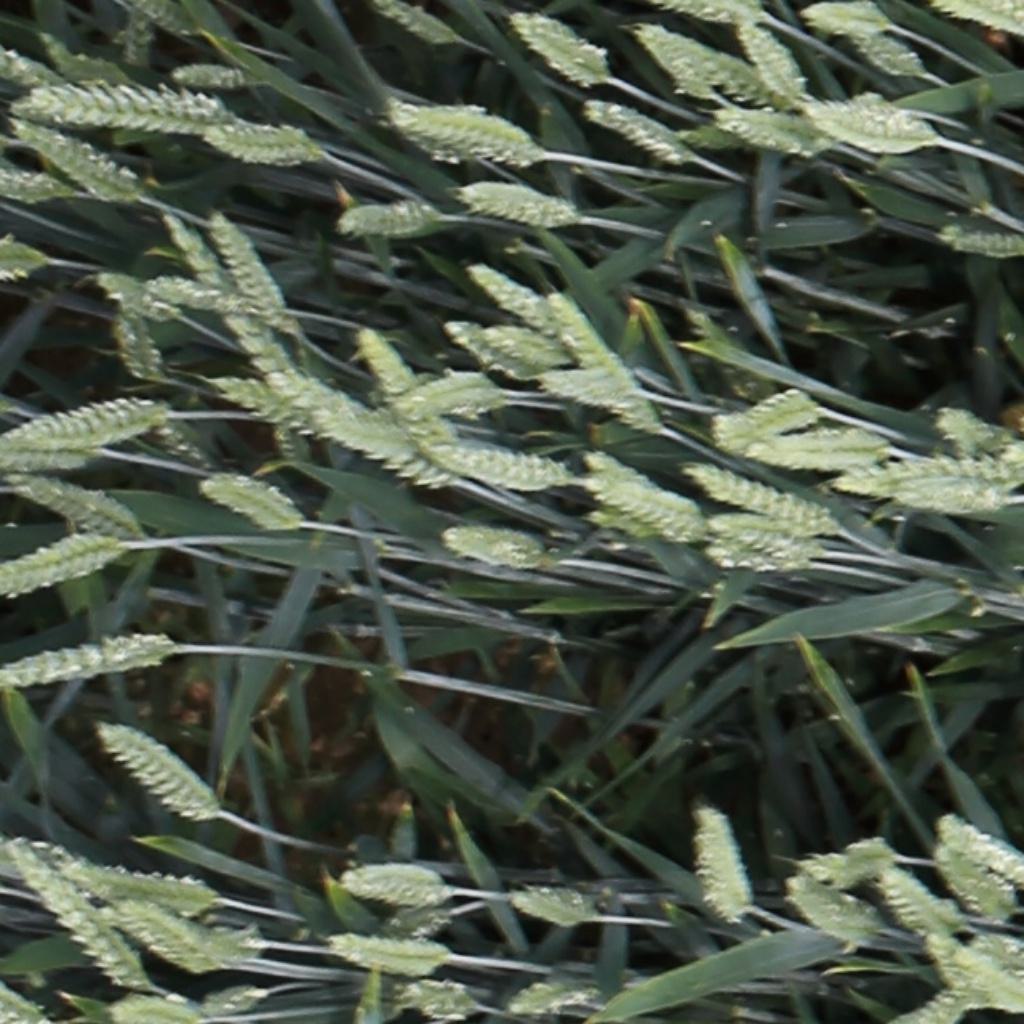
Country: Switzerland
Location: Usask
Wheat development stage: Filling